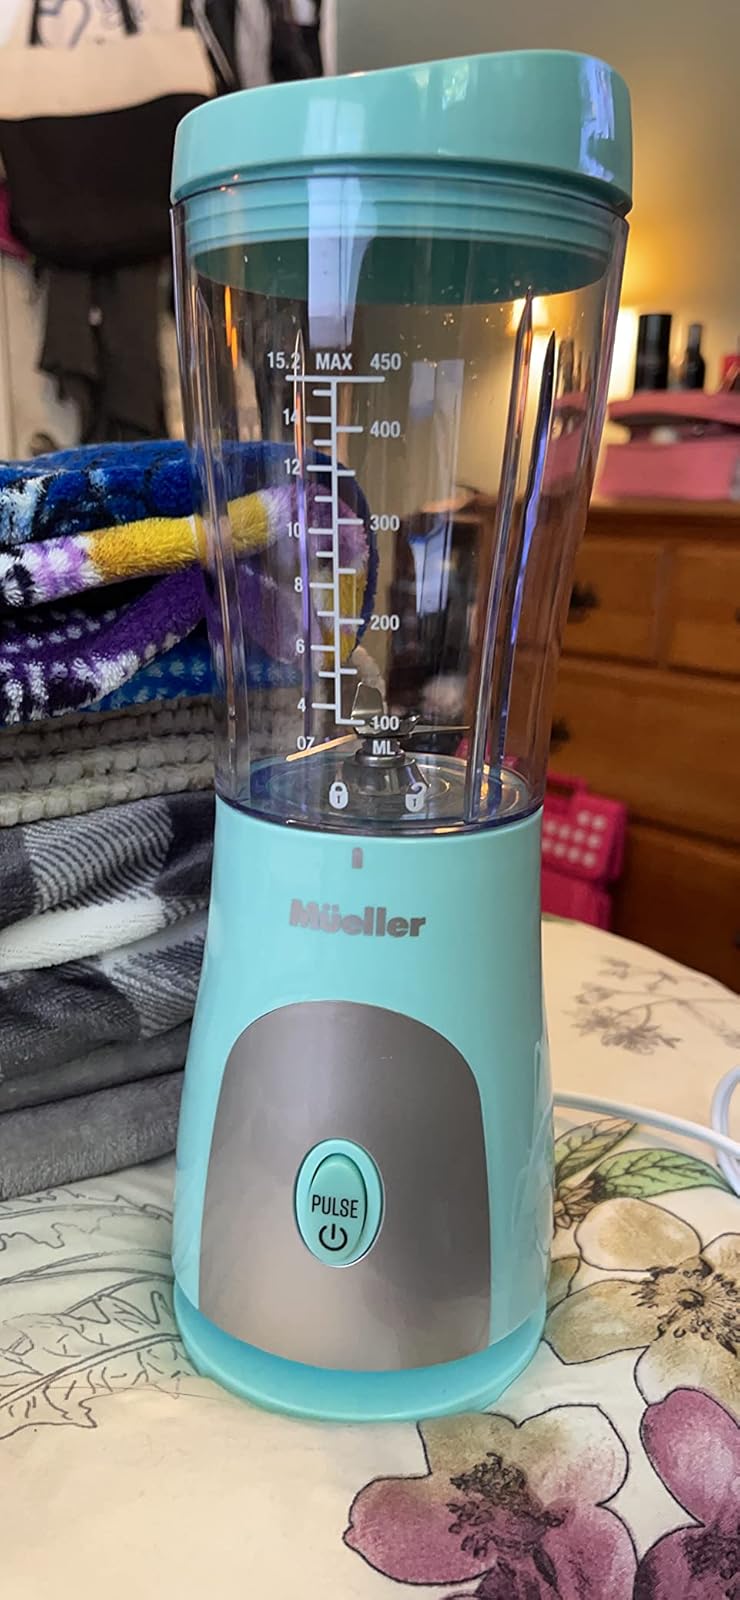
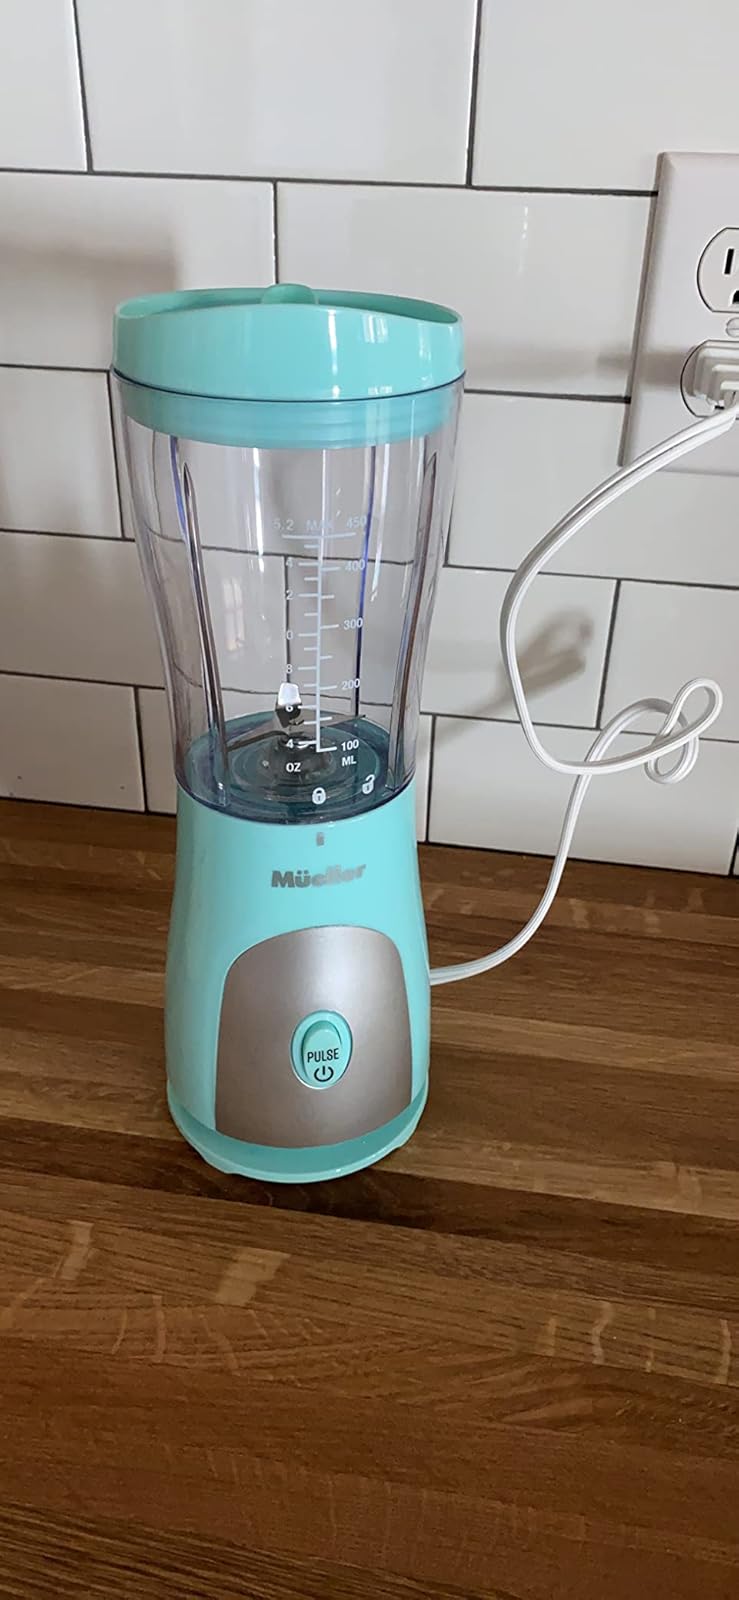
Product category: items_blender
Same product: yes